Jesse K. Dubois

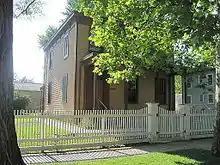
Dubois lived down the road from Abraham Lincoln and his house is today part of the Lincoln Home National Historic Site

Dubois was removed from his office when Franklin Pierce assumed the presidency in 1853. Dubois affiliated himself with the emerging Republican Party and was present at the Bloomington Convention in 1856. There, he was nominated as Auditor of Public Accounts, a state office. He was elected in the subsequent state election, then was re-elected four years later.